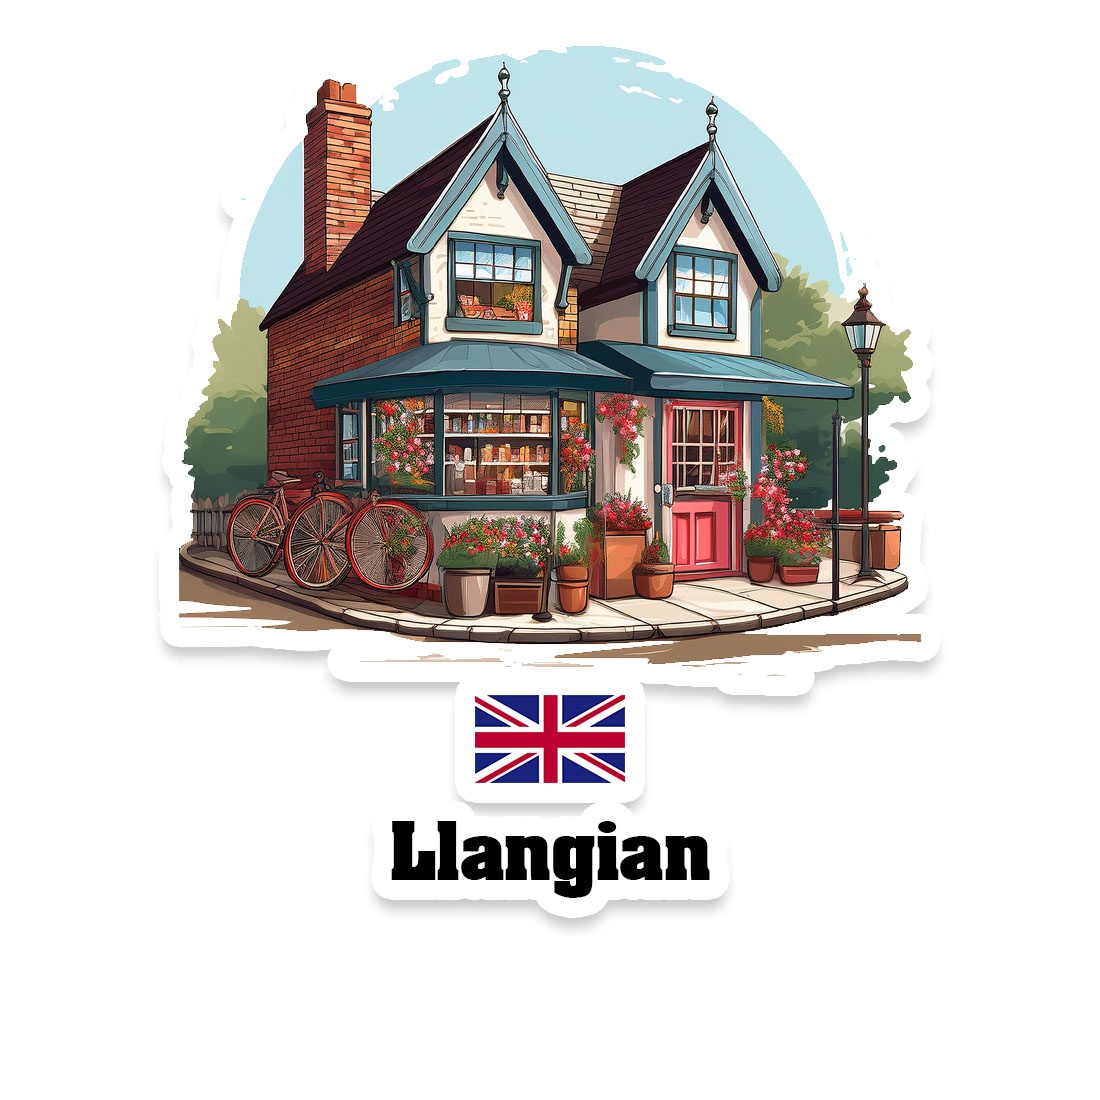
Llangian Fridge Magnet
Elegant 2 mm thick, 6 x 4 - 4 x 3 inches, Matte Finish Magnet, Magnets Are Everywhere
Brand: One Plus Magnet
Category: Home & Garden > Decor > Refrigerator Magnets